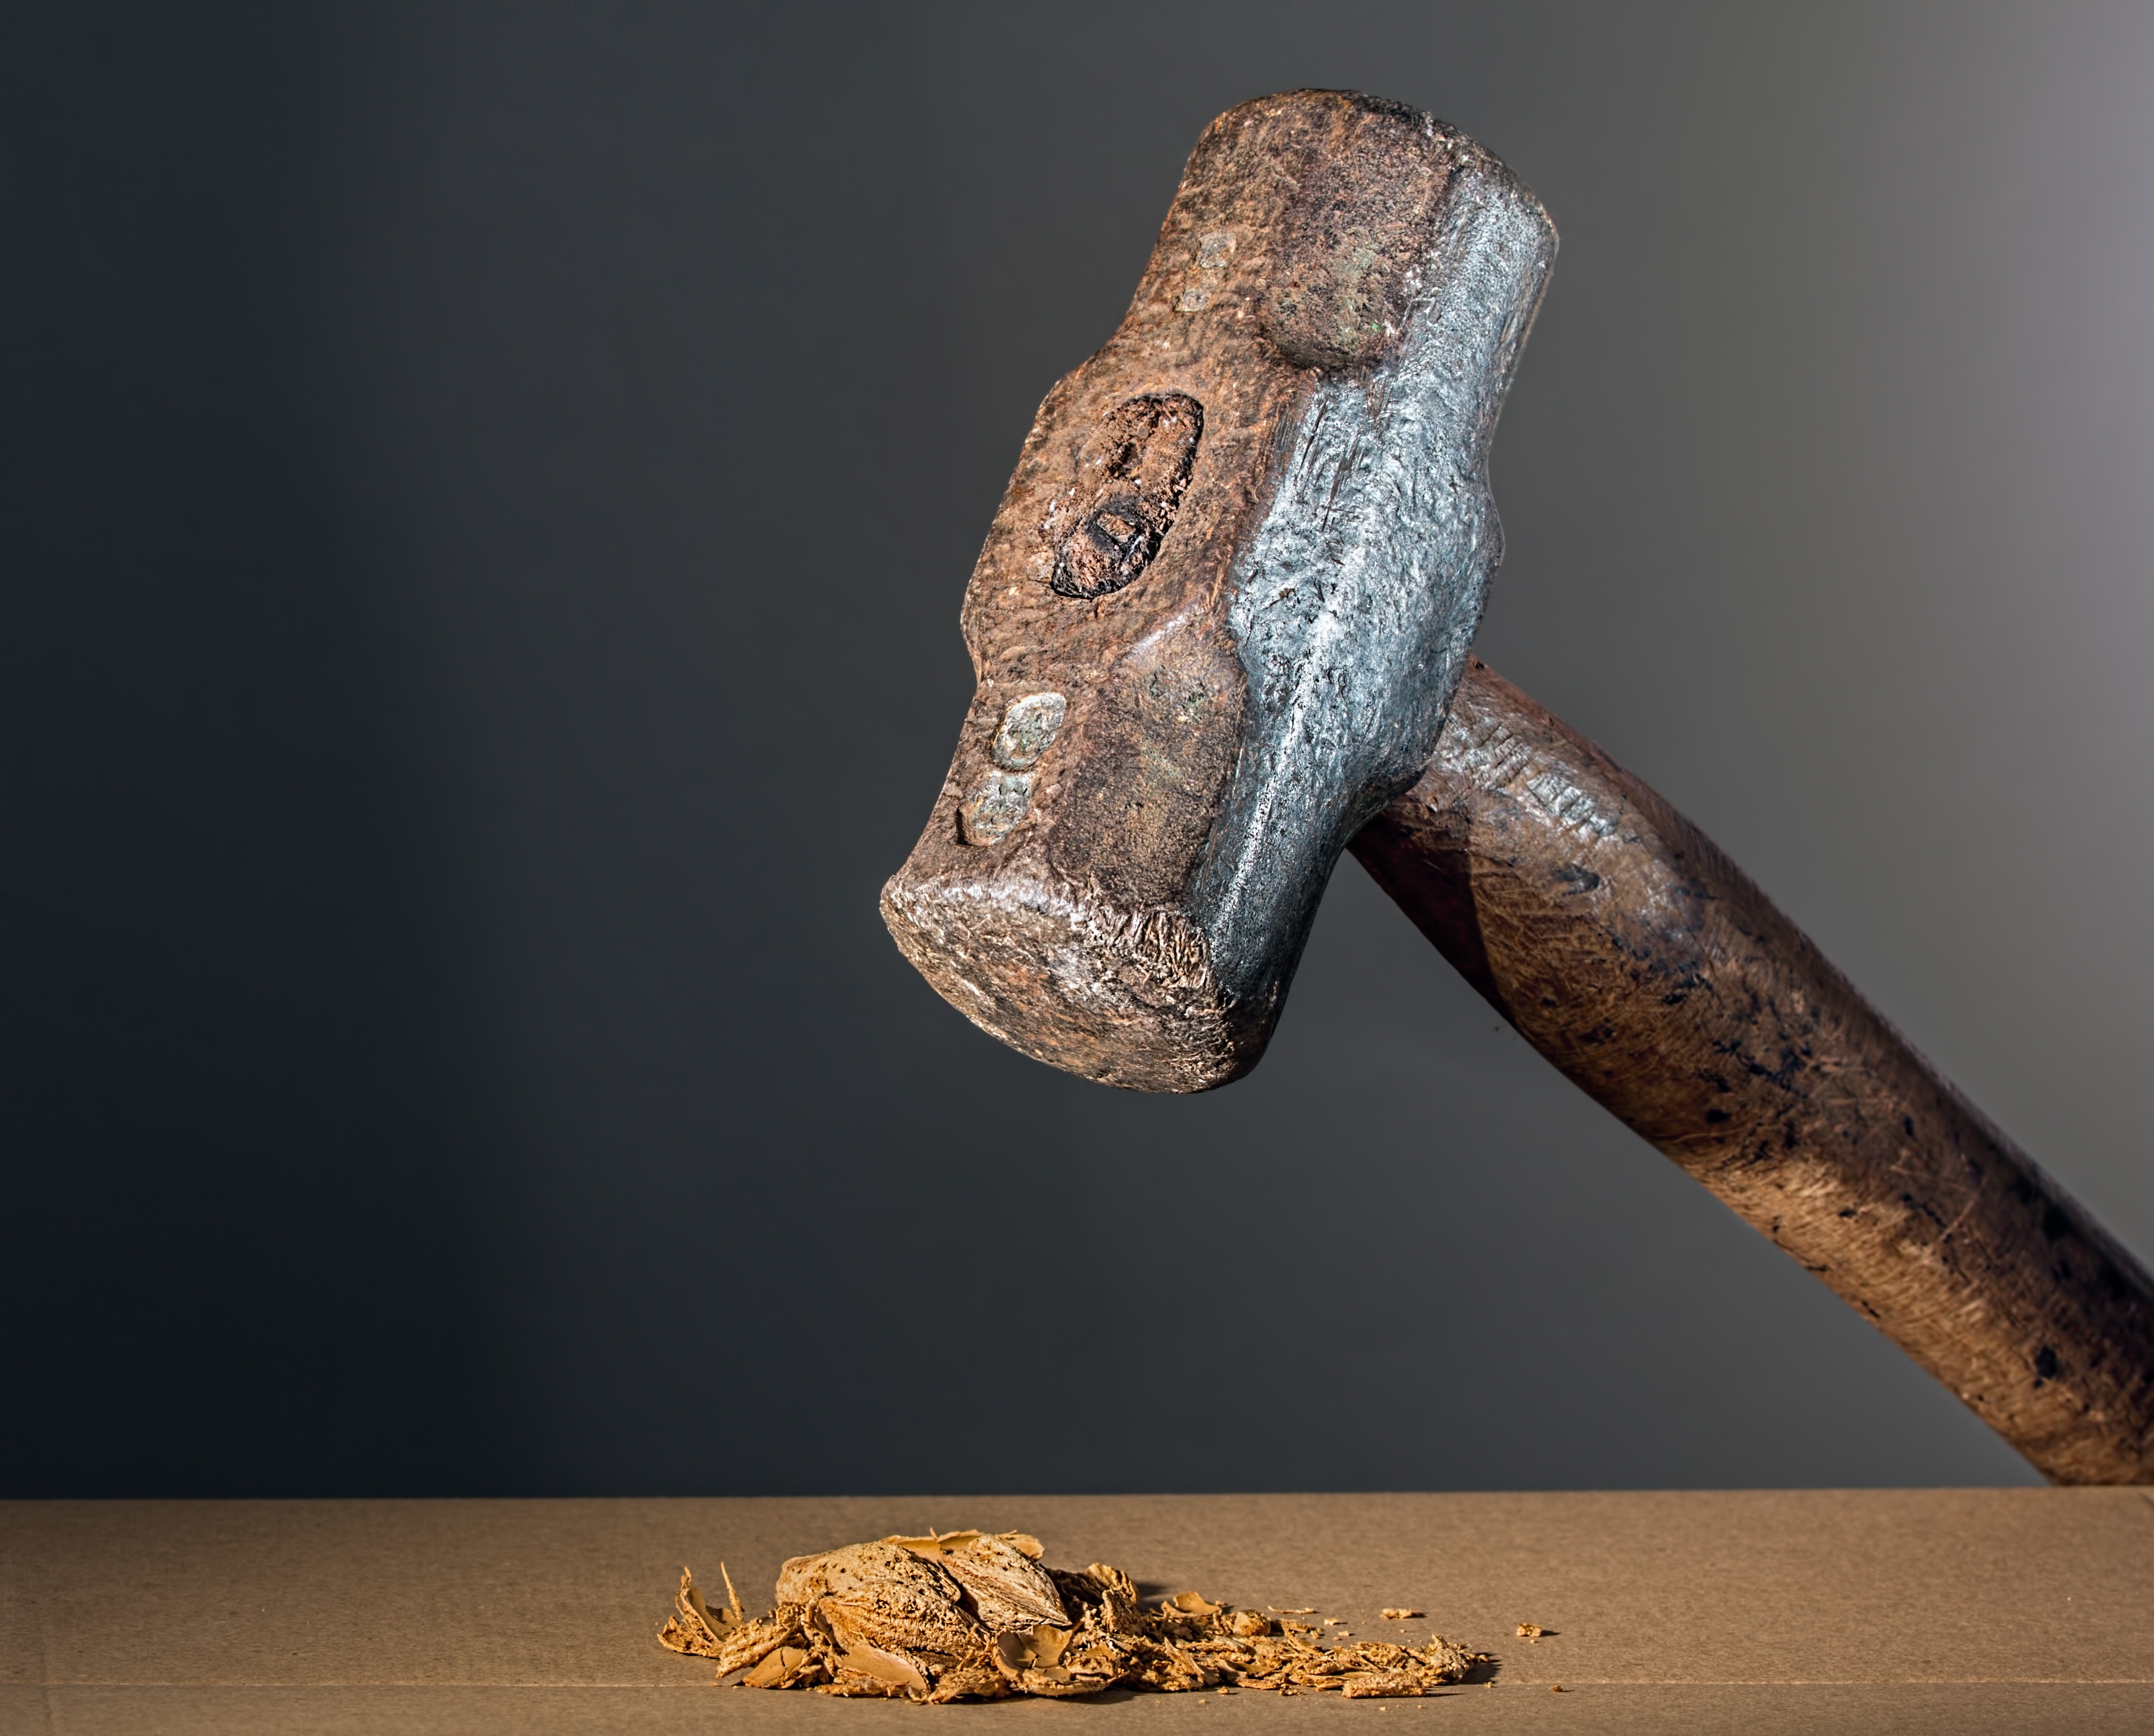
wood, tool, steel, construction, hammer, crack, nut, sculpture, power, art, fear, carving, destruction, maul, pound, striking, dominate, macro photography, beating, crushing, smash, hit, hitting, intimidate, mallet, threaten, sledgehammer, injure, overpower